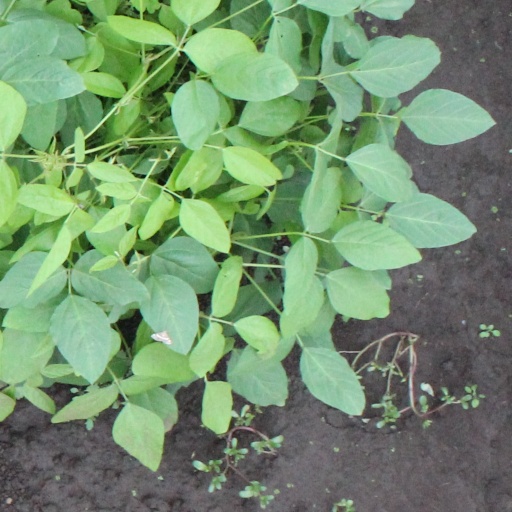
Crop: soybean